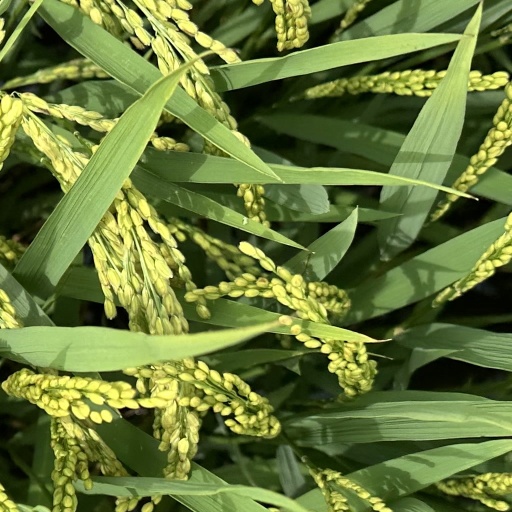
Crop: rice